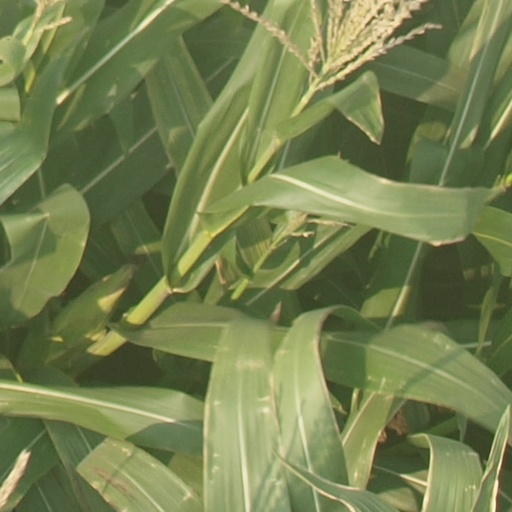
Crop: maize; corn